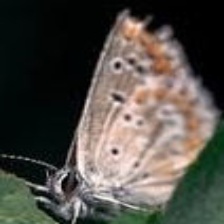
Species: BROWN ARGUS
Butterfly family (ImageNet category): lycaenid_butterfly